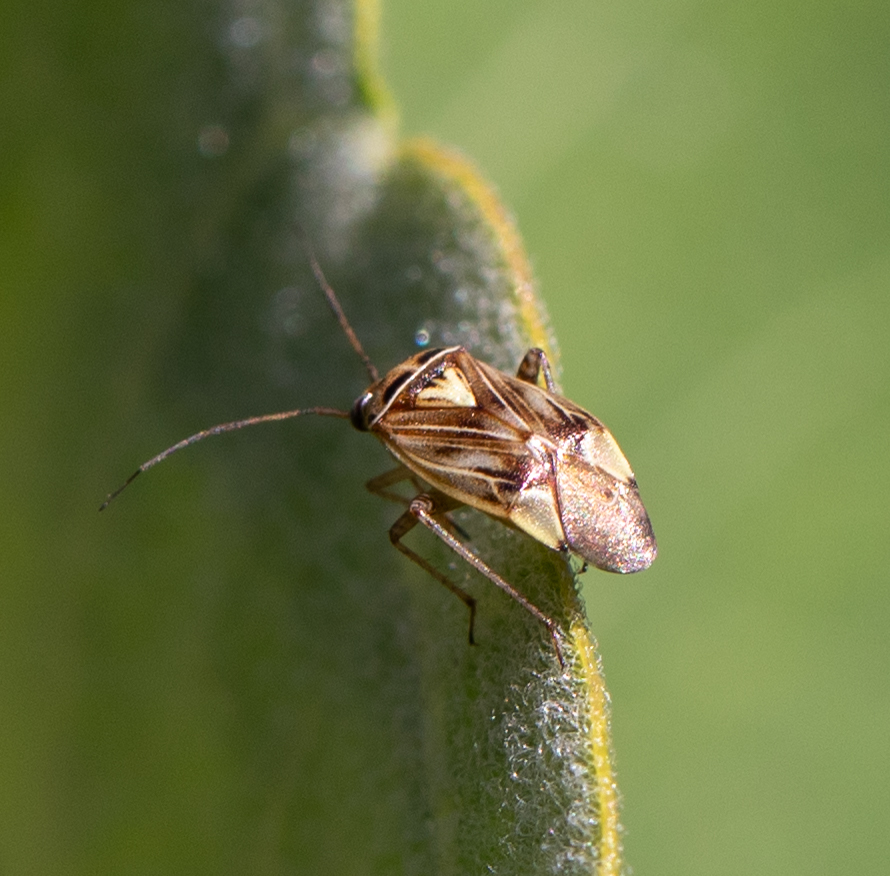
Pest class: lygus_bug